Nikki Bella

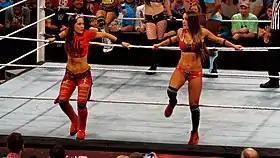

Upon the debut of the "Total Divas" reality television program in July, The Bellas returned and started a feud with their co-star on the show, Natalya. Brie and Natalya went on to trade victories in singles competition on "Raw" and at SummerSlam on August 18. The cast of "Total Divas" then transitioned into a scripted feud with Divas Champion AJ Lee, who mocked the show and cast, turning The Bellas faces in the process. Nikki returned to in-ring action on the October 25 episode of "SmackDown", losing to Lee. At Survivor Series on November 24, the twins were part of the victorious Team Total Divas. On the December 9 episode of "Raw", the twins were awarded Slammy Awards for Diva of the Year.